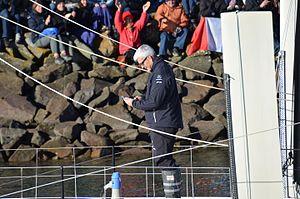
Vincent Riou au départ du Vendée Globe 2016-2017
Le Vendée Globe 2016-2017 constitue la huitième édition du Vendée Globe. Le départ pour les vingt-neuf concurrents engagés a été donné le 6 novembre 2016 en baie des Sables-d'Olonne à 13 h 2. Épreuve majeure du circuit IMOCA, il est couru en solitaire, sans assistance et sans escale, à bord de monocoques de 60 pieds. Armel Le Cléac'h remporte la course sur le 60 pieds IMOCA doté de foils Banque populaire VIII en passant la ligne d'arrivée le 19 janvier à 16 h 37, établissant un nouveau record de la circumnavigation dans cette épreuve en 74 jours 3 heures 35 minutes et 46 secondes. Il devance le Britannique Alex Thomson, arrivé le 20 janvier à 8 h 37, de 15 heures 59 minutes et 29 secondes, après un duel à l'avant de la flotte qui a duré toute la course. Thomson améliore par ailleurs le 16 janvier le record de distance parcourue en 24 heures : 536,81 milles à une moyenne de 22,36 nœuds.
Vincent Riou, surnommé « le terrible », né à Pont-l'Abbé le 9 janvier 1972, est un navigateur français, notamment vainqueur du Vendée Globe en 2004-2005.